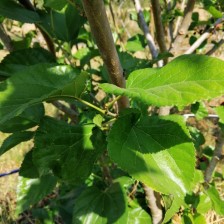
Variety: Buriram60